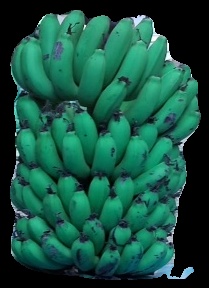
Variety: pachbale
Grade: grade2